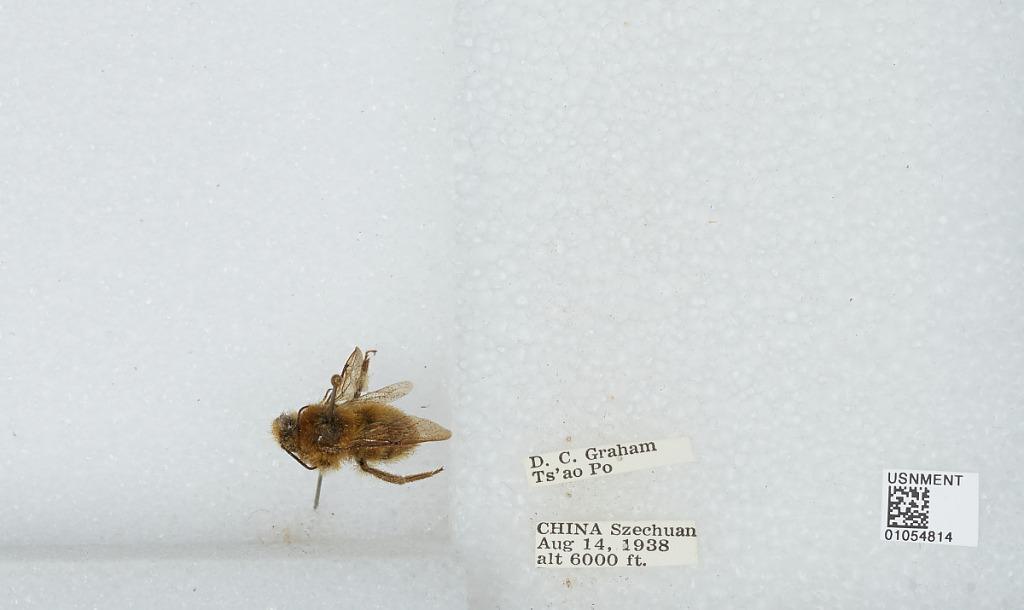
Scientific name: Bombus sp.
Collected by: D. Graham
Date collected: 1938-8-14
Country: China
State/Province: Sichuan
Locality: Ts'ao Po